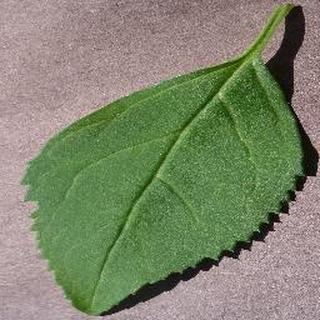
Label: healthy_cherry